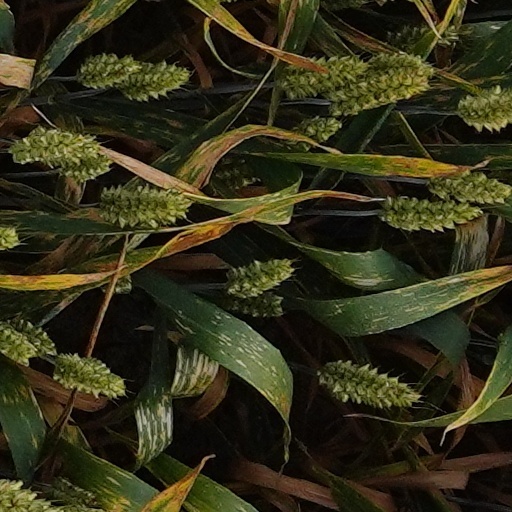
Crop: wheat